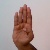
The image shows a hand gesture representing the letter 'B' in Indian Sign Language.